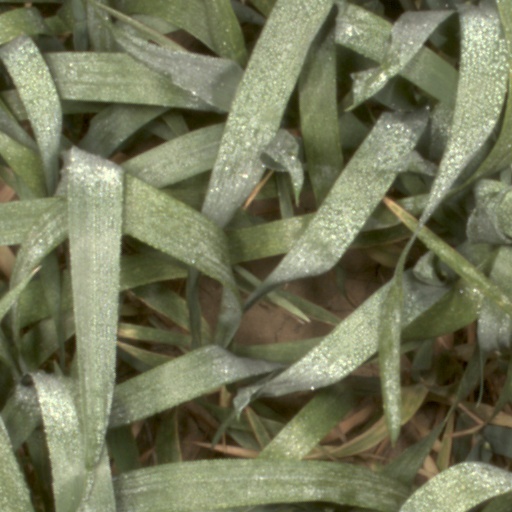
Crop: wheat